Professional Football League of Ukraine

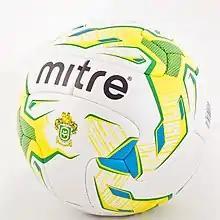
The Mitre ball with PFL logo

The Professional Football League of Ukraine (also known as PFL) is a non-for-profit sports association of professional football (sports) clubs also known as the Football Clubs Association "Professional Football League of Ukraine". It is a collective member of the Ukrainian Association of Football. The association members are created and act according to their statutory goals and objectives.